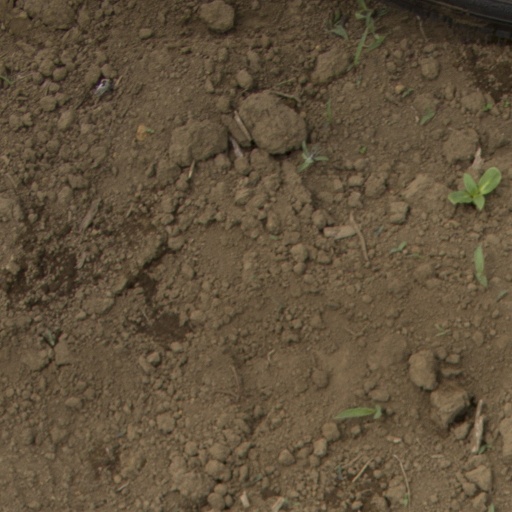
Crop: Jerusalem artichoke